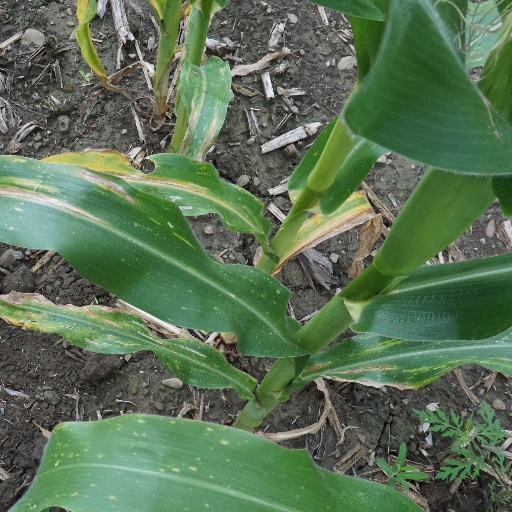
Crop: maize; corn